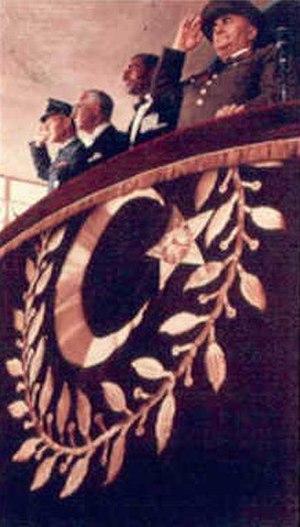
Le président de la République de Turquie est le chef de l’État turc, dont les attributions constitutionnelles sont définies à la section I du chapitre II de la Constitution de 1982.